Central Norristown Historic District

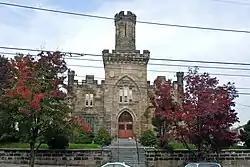
Central Norristown Historic District, November 2011

Central Norristown Historic District is a national historic district located in Norristown, Montgomery County, Pennsylvania. It encompasses approximately 1,900 buildings in the central business district and surrounding residential areas of Norristown. Notable buildings include the Montgomery County Courthouse, Philadelphia and Western Railroad Station (1931), Scheidt Brewery, Montgomery County Jail, Y.M.C.A, Odd Fellows Hall, and a variety of workers' housing and imposing dwellings.